Badminton

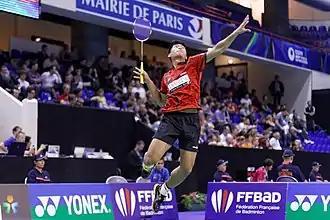
Indonesian player Praveen Jordan showing a loose grip before smashing

When defending against a smash, players have three basic options: lift, block, or drive. In singles, a block to the net is the most common reply. In doubles, a lift is the safest option but it usually allows the opponents to continue smashing; blocks and drives are counter-attacking strokes but may be intercepted by the smasher's partner. Many players use a backhand hitting action for returning smashes on both the forehand and backhand sides because backhands are more effective than forehands at covering smashes directed to the body. Hard shots directed towards the body are difficult to defend.